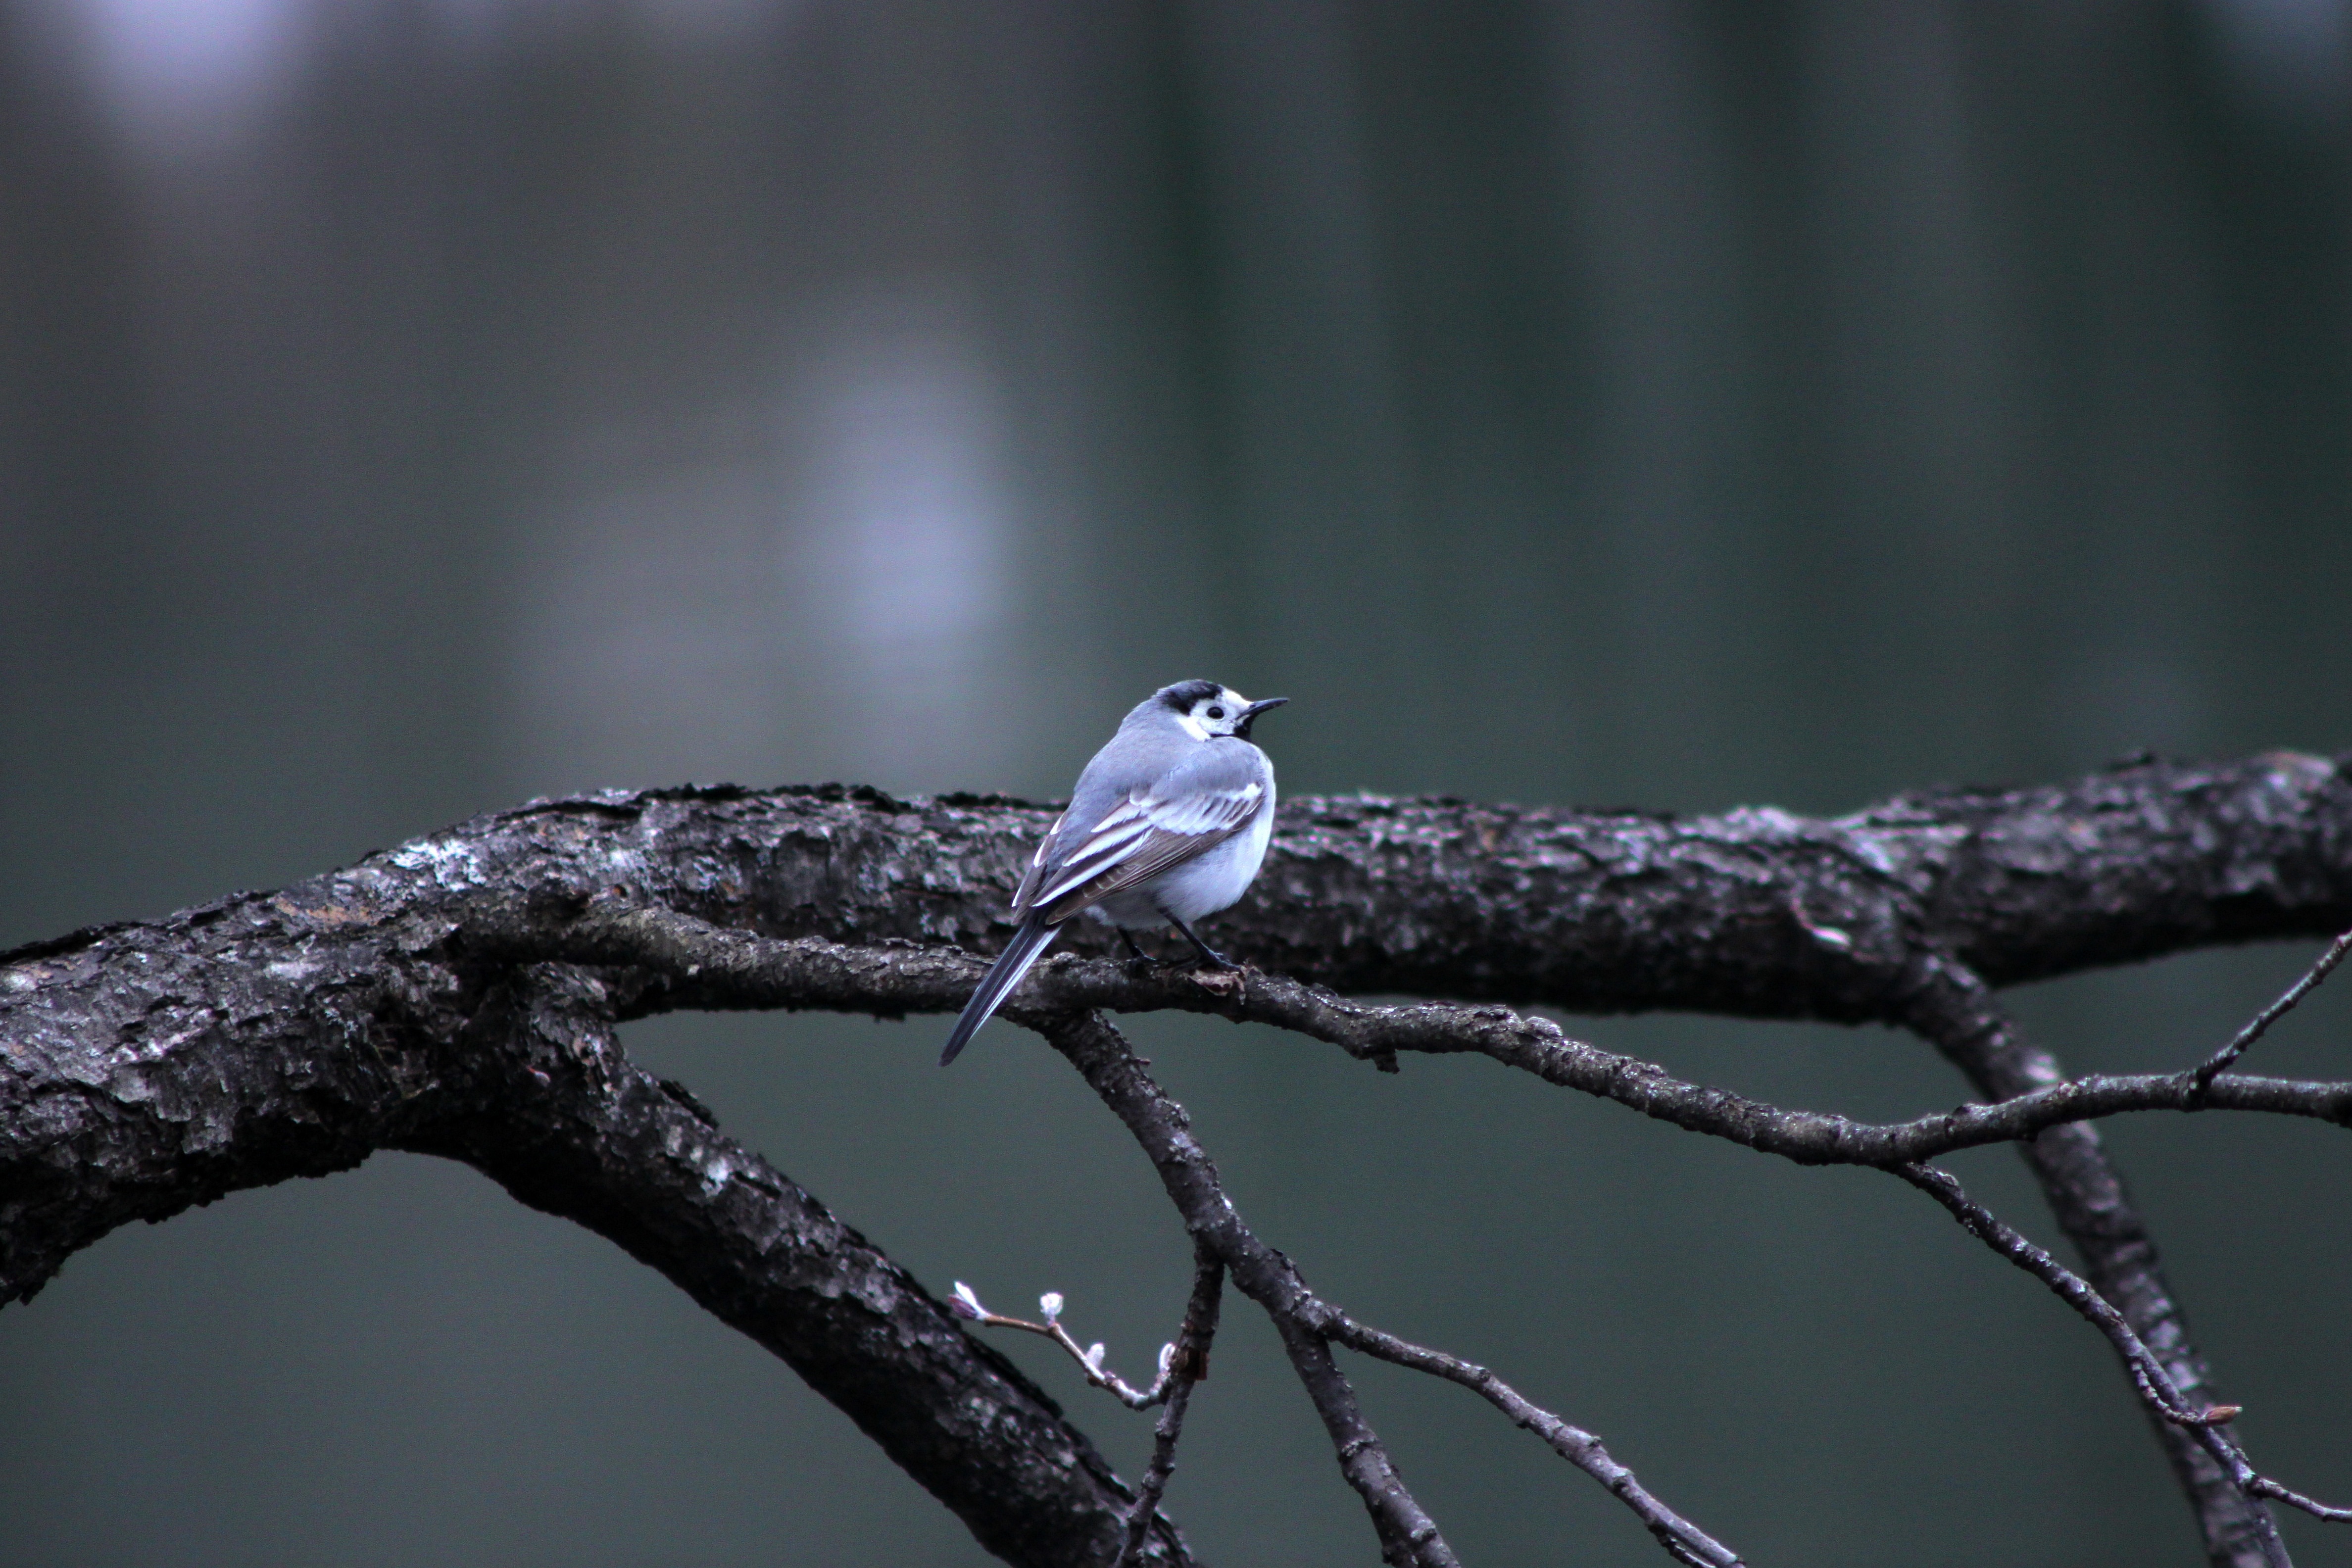
nature, branch, cold, bird, photography, leaf, flower, wildlife, fluffy, fauna, twig, close up, loneliness, wallpaper, macro photography, perching bird